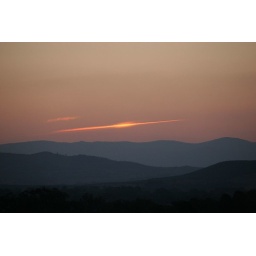
sunset over black mountain canberra